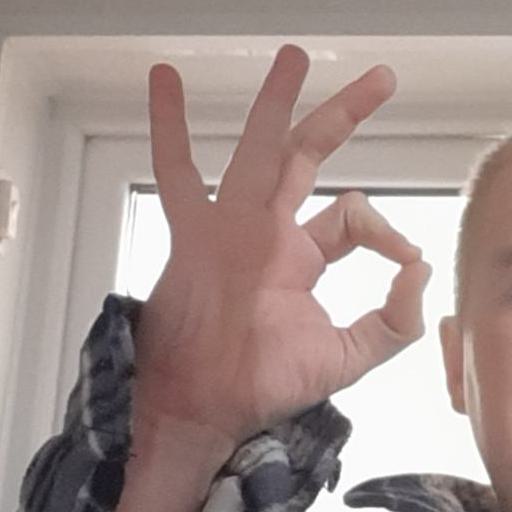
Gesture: ok